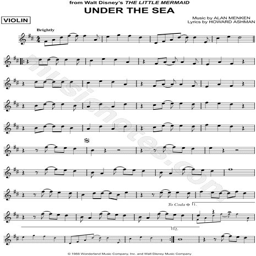
print and download under the sheet music from the little mermaid arranged for musical instrument .